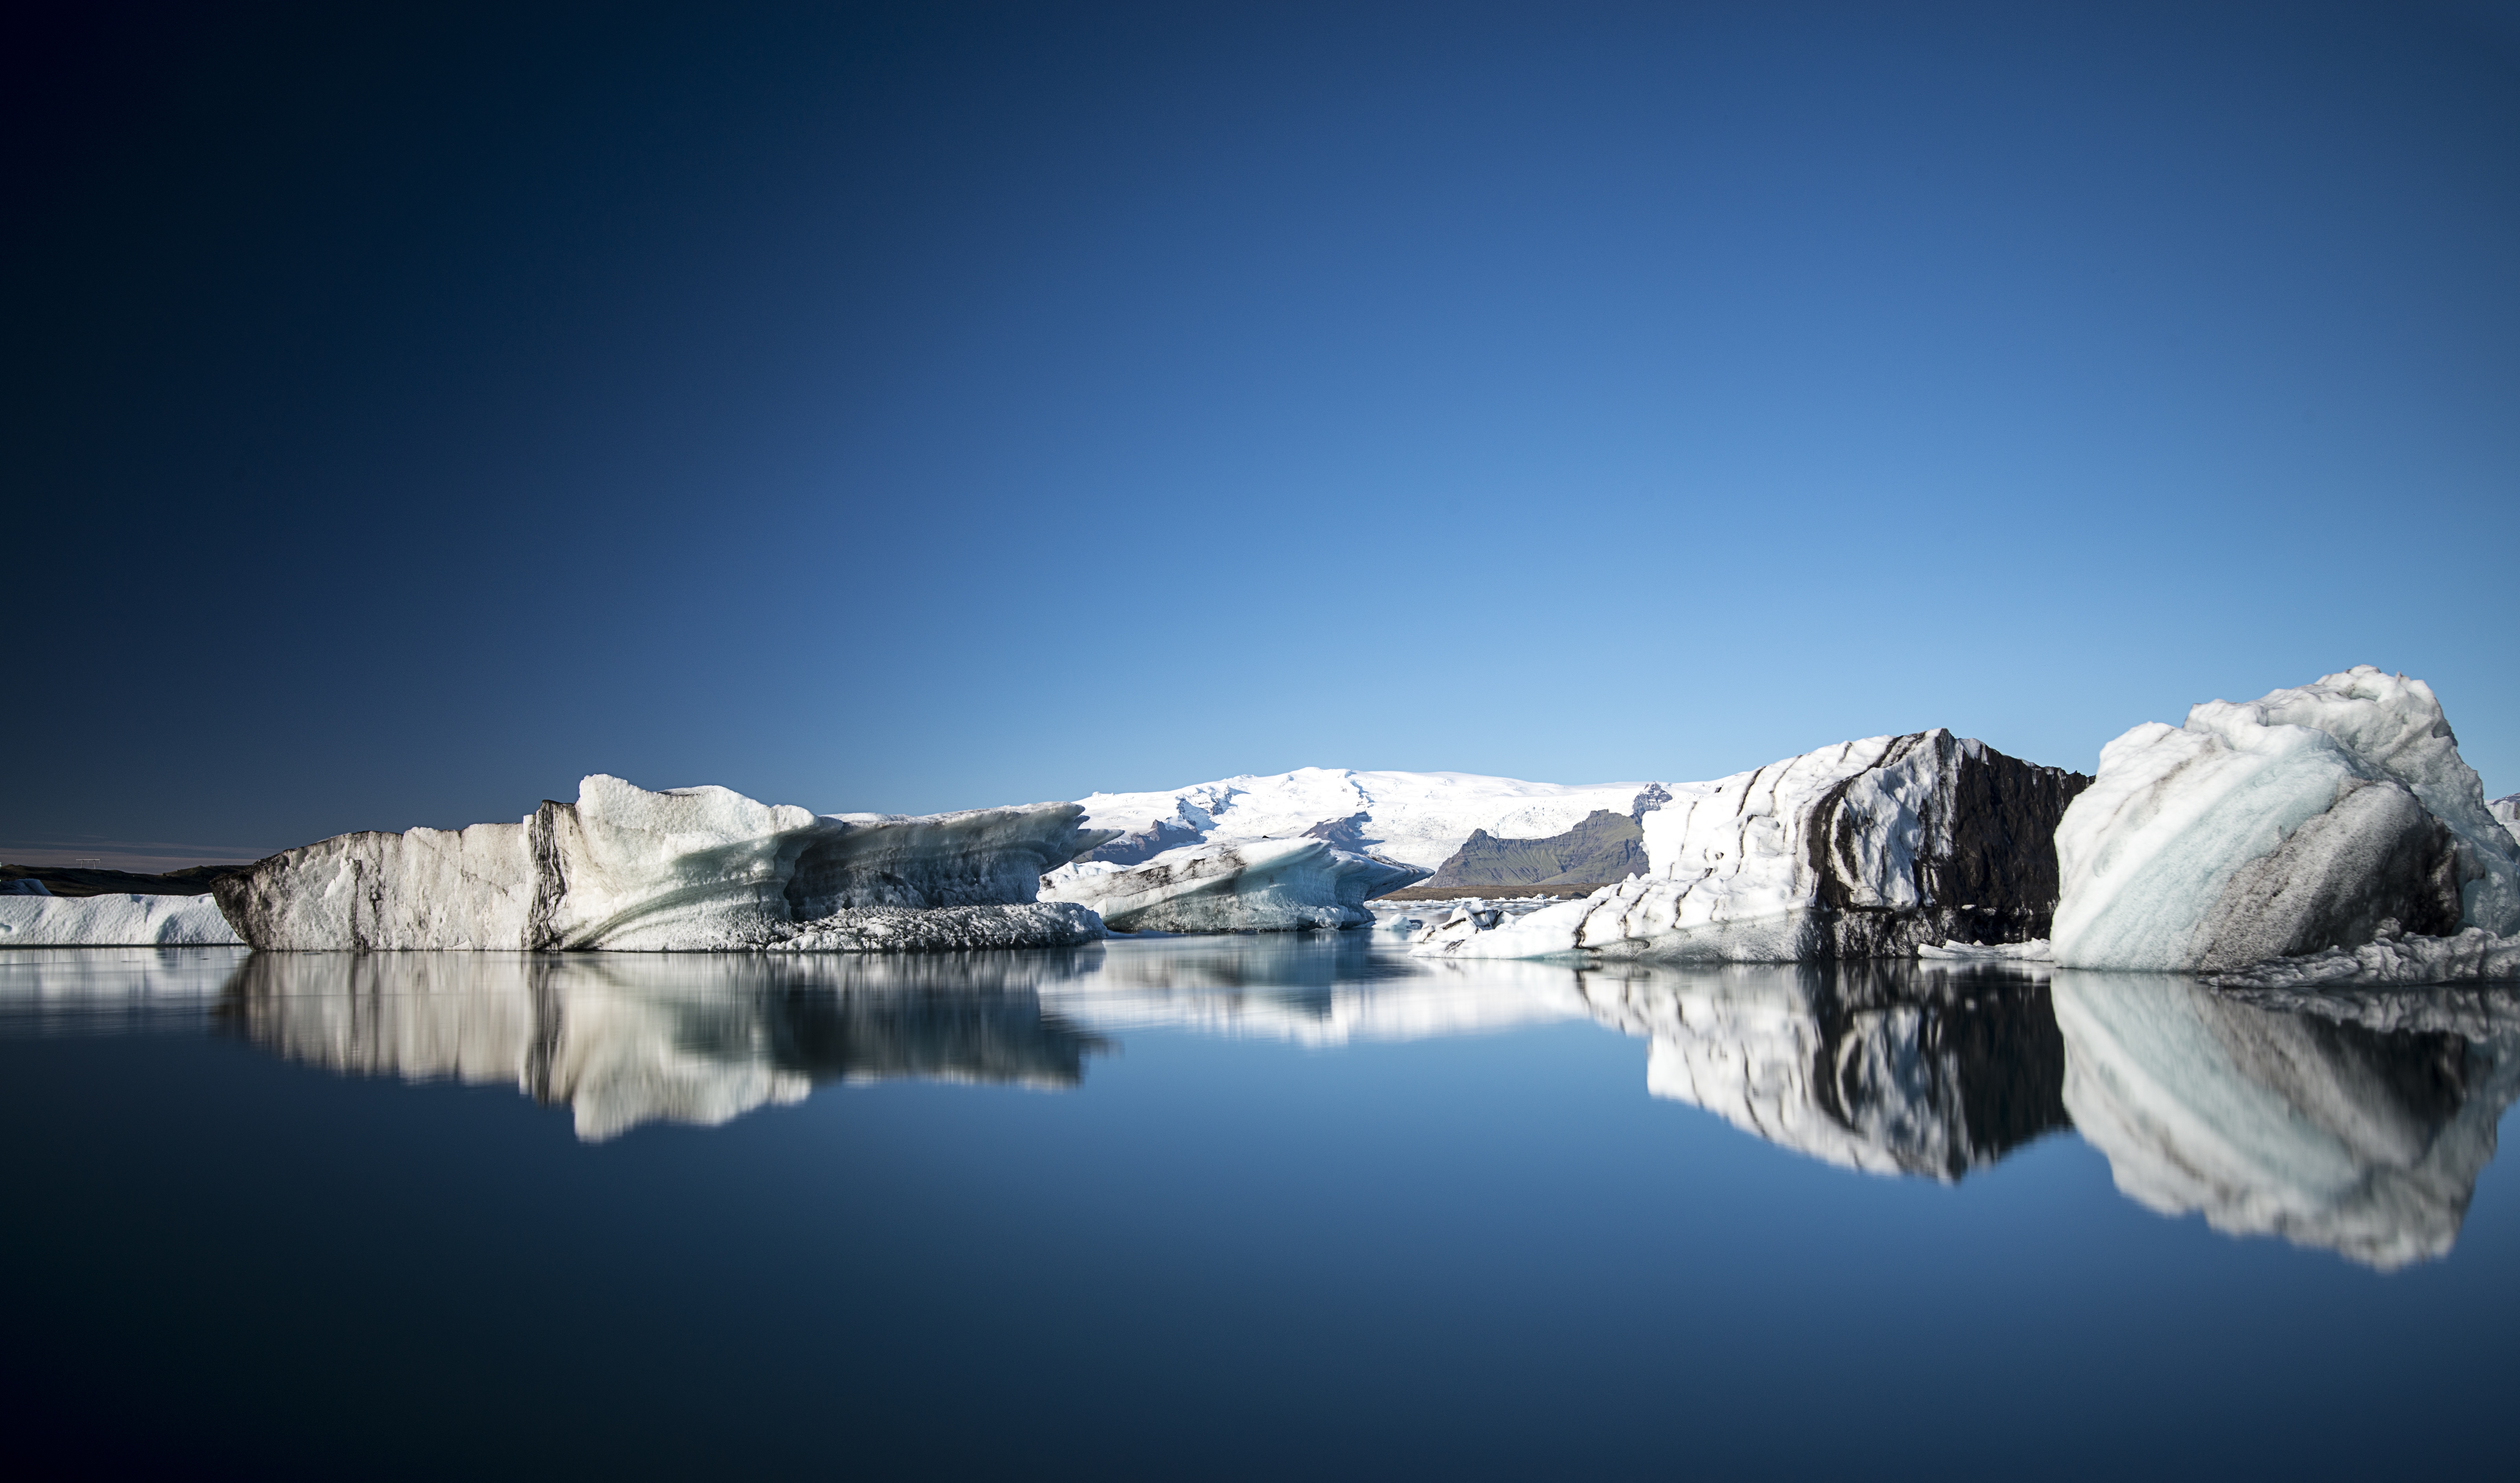
landscape, water, nature, mountain, snow, cold, winter, light, cloud, sky, sunlight, lake, atmosphere, panoramic, ice, reflection, scenic, weather, blue, arctic, season, outdoors, freezing, atmosphere of earth, computer wallpaper